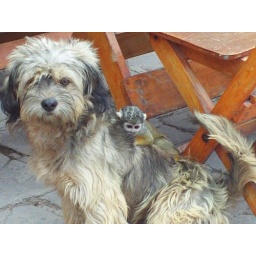
A stray dog adopted by a monkey